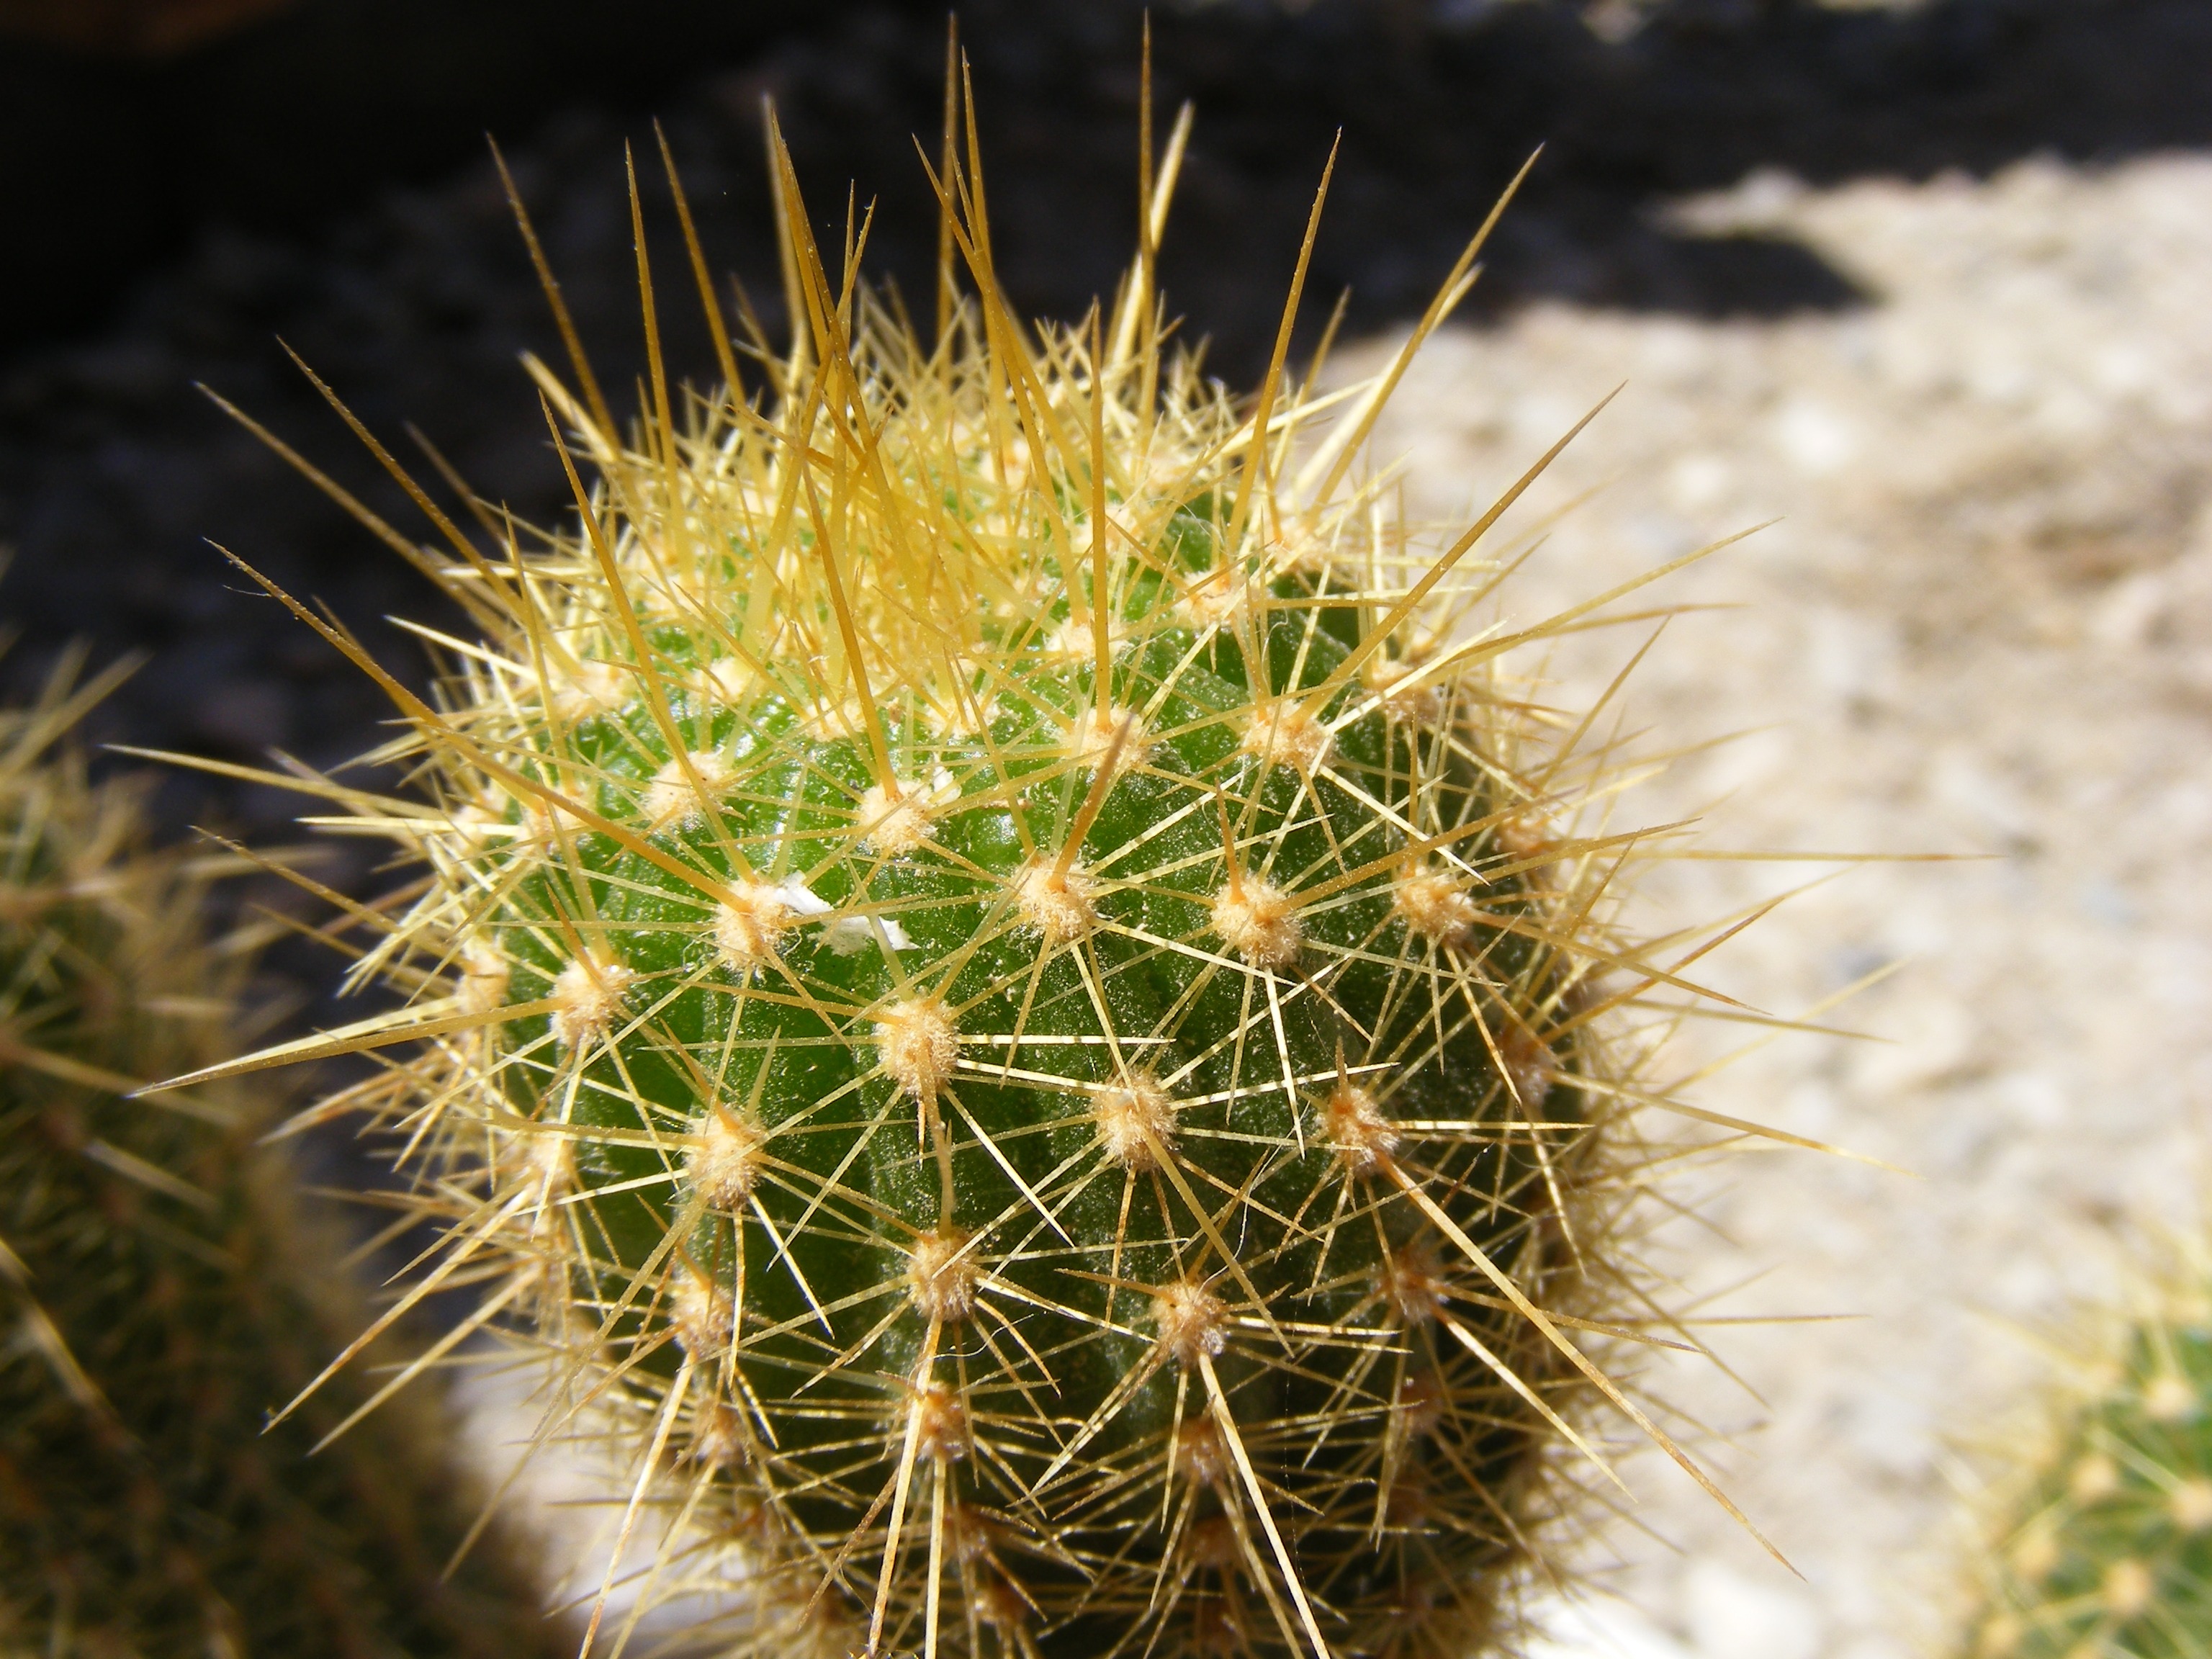
landscape, nature, prickly, cactus, sharp, needle, growth, plant, stem, desert, flower, thorn, floral, dry, wild, tropical, grow, botany, succulent, cacti, flora, variety, botanical, fauna, spike, flowers, spine, arizona, close up, tropic, vegetation, gardens, exotic, southwest, caryophyllales, macro photography, flowering plant, plant stem, land plant, thorns spines and prickles, hedgehog cactus